Beyond the Law (1918 film)

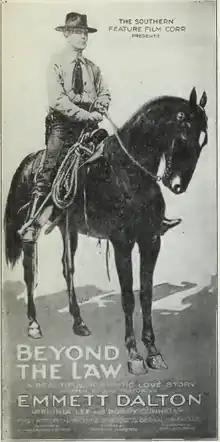
Film poster

Beyond the Law is a 1918 American silent film directed by Theodore Marston. It was based on a serial story of the same name, authored by Emmett Dalton, the lone surviving brother of the Dalton Gang, who appears in the film as himself and two of his deceased brothers.